River Bann

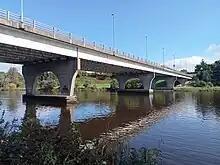
Sandelford Bridge

The water level on the Lower Bann is controlled by the Rivers Agency using gates situated at Portna (near Kilrea) and The Cutts at Coleraine.